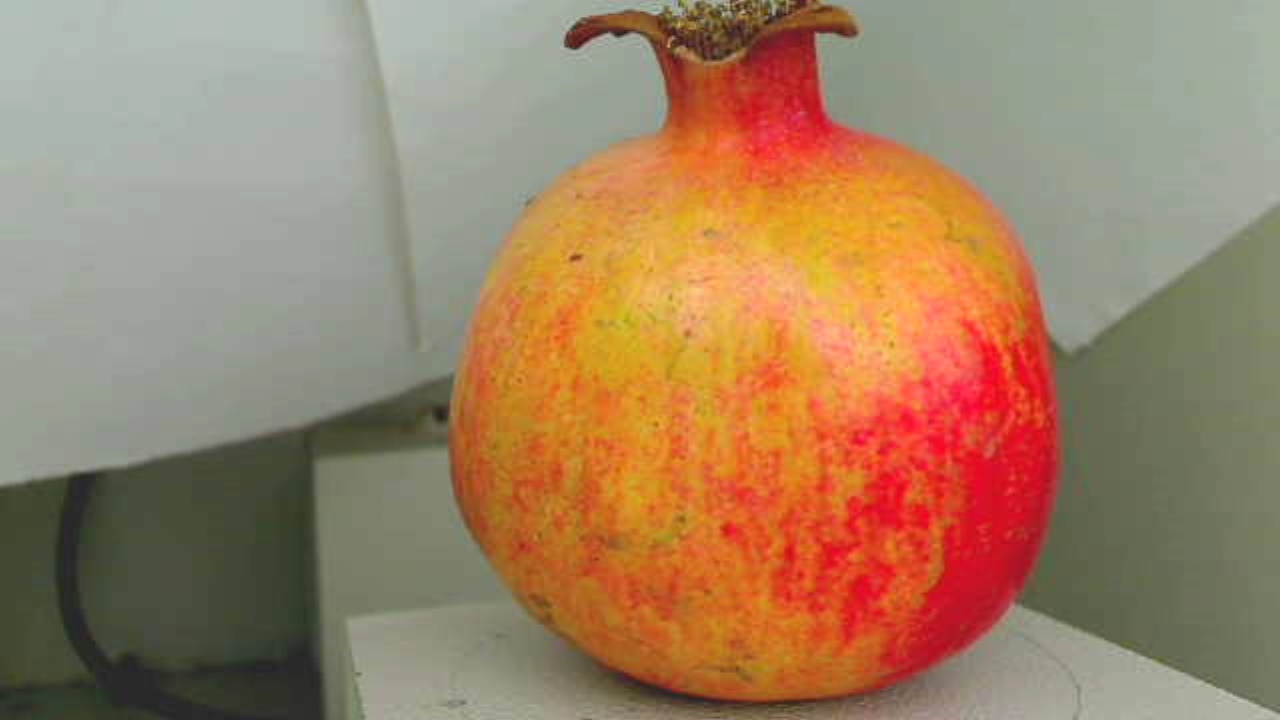
Grade: grade-2
Quality: quality-1